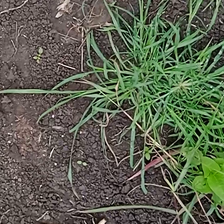
Weed species: Digitaria_SP_(Digitaria Sanguinalis )